XHFW-TDT

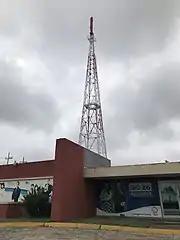
The XHFW-TDT tower on Av. Ejército Mexicano in Tampico

XHFW came to air on analog channel 9 on March 8, 1971; the inaugural program on that first day featured the Fight of the Century boxing match. The station was owned by the Flores family alongside two AM radio stations, XEFW-AM 810 and XETW-AM 860; the company started a third station, XHON-FM, in 1980. The station aired programming from Mexico City stations, first from Televisión Independiente de México and then from Televisa's Canal 5 after TIM merged with Telesistema Mexicano.